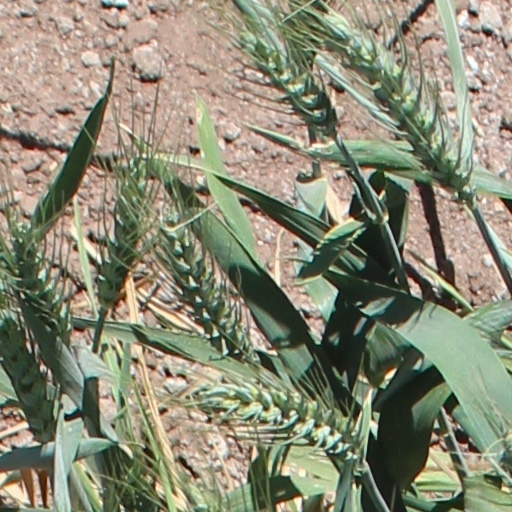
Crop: wheat